Ultimate Ascent

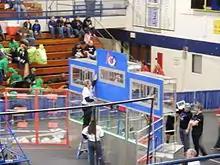
Middle and high goals for the blue alliance

Teams start with up to 2 or 3 discs on the robot at the beginning of the match. Robots which begin touching the carpet behind their colored Auto Line may have three discs; others may have only two. They can score these in autonomous or wait for the teleoperated period. Only the 6 discs of an alliance's color count when scored on top of its pyramid. White or opposing colored discs will not count if scored in the pyramid. Since the human players may not put any colored discs in play until teleoperated, scoring in the pyramid is not possible in autonomous. Teams can score points as follows by scoring discs into goals: